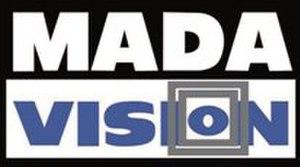
madavision
Harilala Ramanantsoa est une femme d'affaires et personnalité politique malgache. Elle est fondatrice du groupe Madavision qui emploie 500 personnes et compte trois entreprises, dont la Grande Braderie de Madagascar.